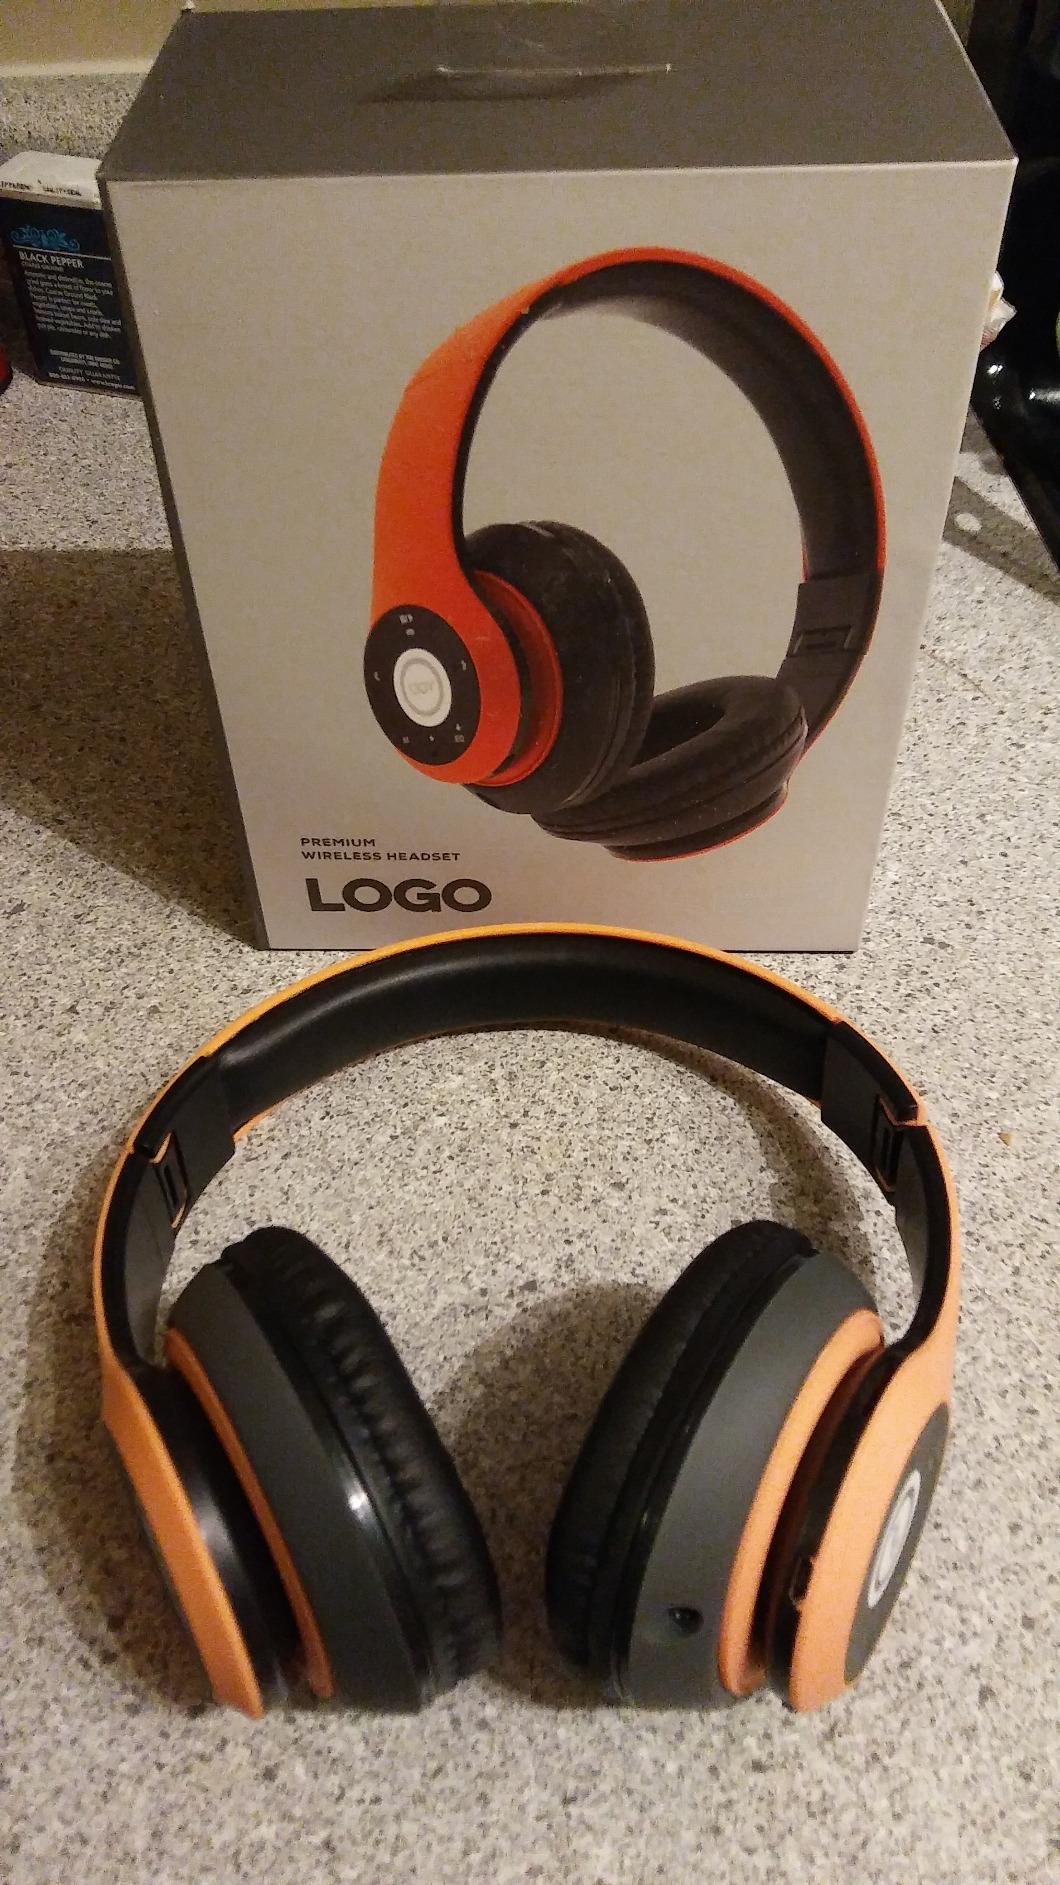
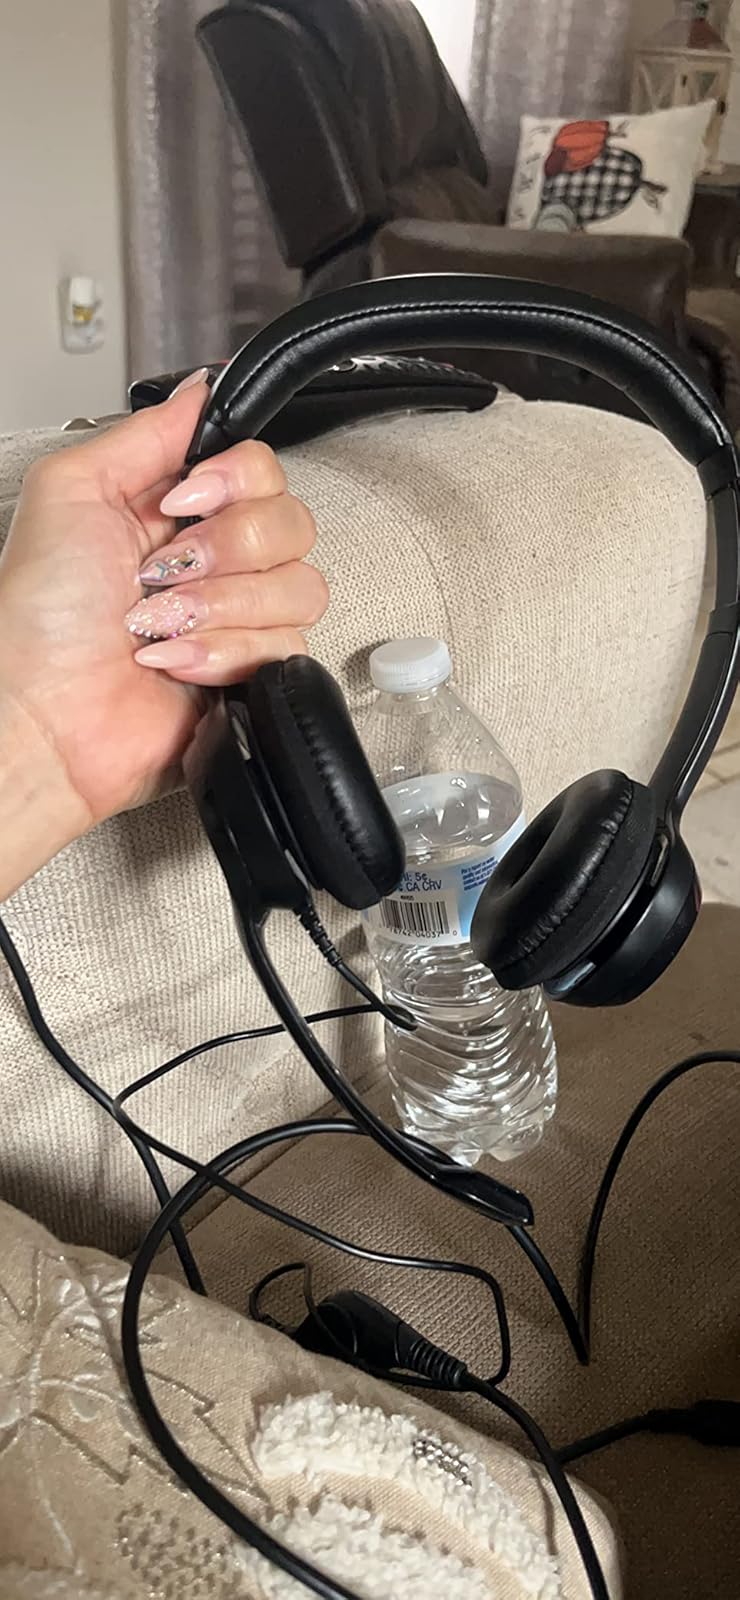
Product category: headphones
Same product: no